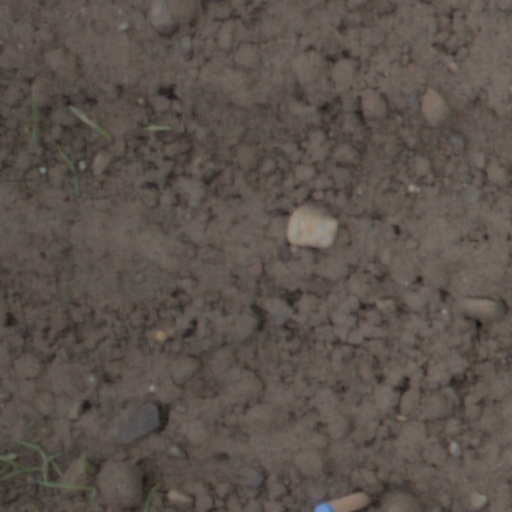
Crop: wheat